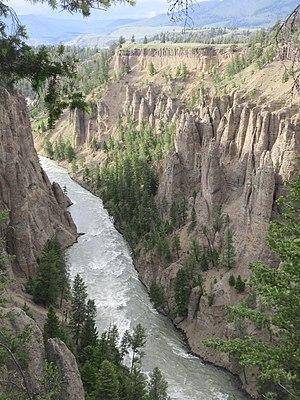
Le Grand Canyon de Yellowstone est le premier grand canyon sur la rivière Yellowstone en aval de Yellowstone Falls dans le parc national de Yellowstone au Wyoming. Le canyon mesure environ 39 km de long, entre 240 et 370 mètres de profondeur et de 400 mètres jusqu'à 1 200 mètres de large. Le nom « Yellowstone » provient de la couleur des rochers du grand canyon de Yellowstone qui a été formé lors des dernières glaciations avant d'être fortement érodé par la rivière Yellowstone. Contrairement aux apparences, la couleur des pierres provient de l'altération hydrothermale du fer qu'elles contiennent et non du soufre qui est toutefois présent.